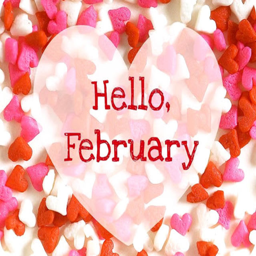
the month of love - february !